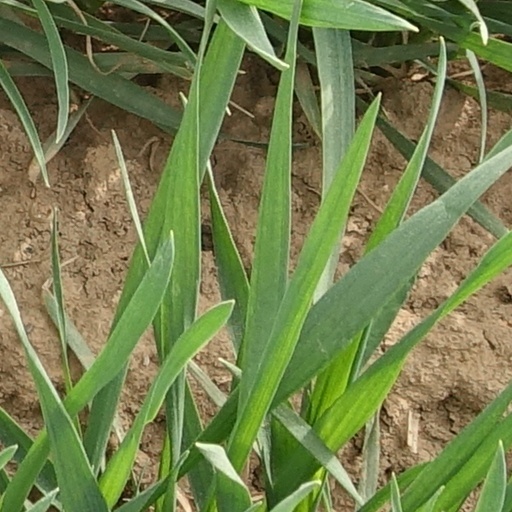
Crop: wheat